Crippler (character)

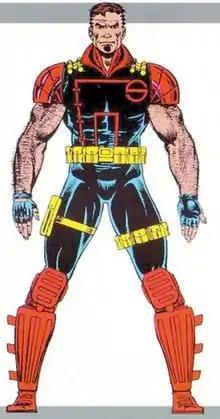

Crippler is a fictional character appearing in American comic books published by Marvel Comics.